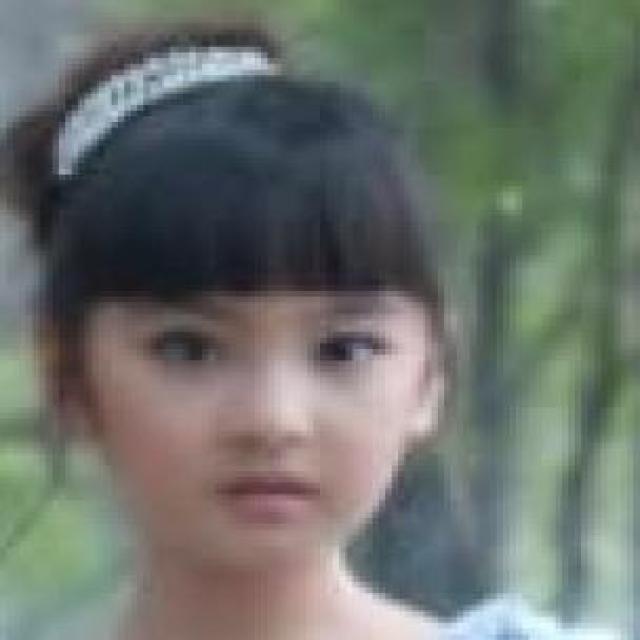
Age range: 0-12